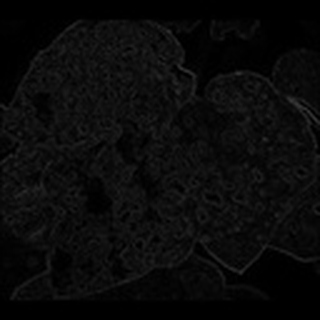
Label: cotton_powdery_mildew